Bill Bogash

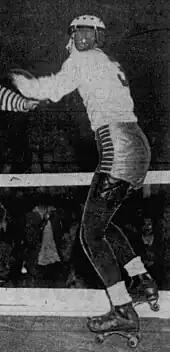
Bogash, circa 1942

Bill "Flash" Bogash (November 22, 1916 – March 20, 2009) was a roller derby skater and coach.